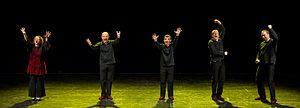
Piccolo est un groupe nancéien de chanson a cappella créé en mars 1991. Il totalise des centaines de concerts sur tout le territoire français, aussi bien qu'à l'étranger : Luxembourg, Belgique, Allemagne, Croatie à plusieurs reprises, Russie, & pour la première fois sur le continent africain, à l'Institut français d'Alger le 8 mai 2014.